HMS Phoebe (F42)

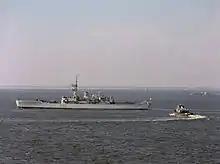
HMS "Phoebe" in 1990

In 1978, "Phoebe" patrolled in the Caribbean and subsequently joined Standing Naval Force Atlantic (STANAVFORLANT), a multi-national squadron of NATO in company with USS "Pharris", the German frigate "Emden", HMCS "Okanagan" and the Dutch frigate "Tjerk Hiddes". In that year, "Phoebe" had the distinction of becoming the first frigate to operate the Westland Lynx attack helicopter aka 'Phelix', which remains in service, though obviously of a newer variant.In February 1981, "Phoebe" was refitted with Towed array sonar type 2031.